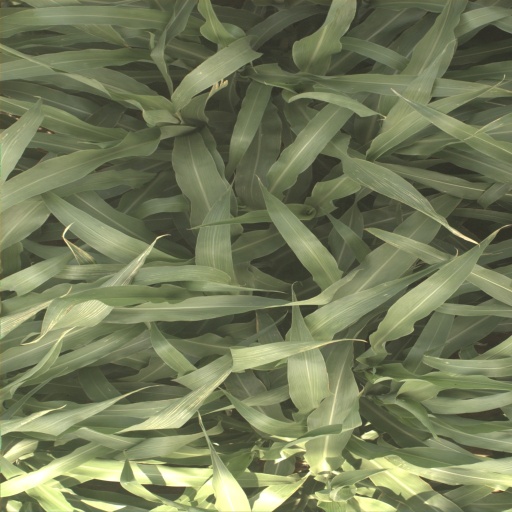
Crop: sorghum